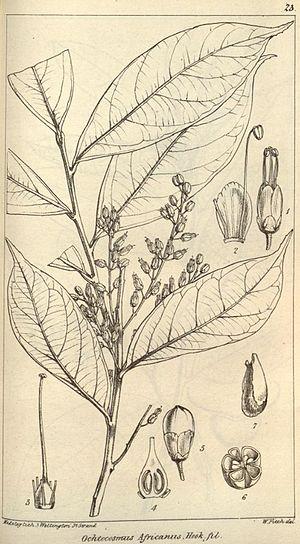
Phyllocosmus Klotzsch est un genre de plantes de la famille des Ixonanthaceae.